William Johnston's Shops

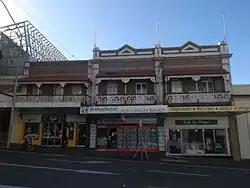
Front of building, 2016

William Johnston's Shops are a heritage-listed row of three shops at 93 Brisbane Street, Ipswich, City of Ipswich, Queensland, Australia. They were built from 1877 to 1880s. It was added to the Queensland Heritage Register on 21 October 1992.